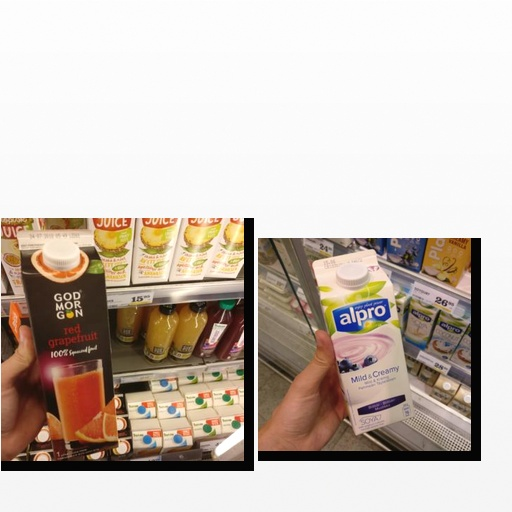
Food items: red_grapefruit_juice, blueberry_soyghurt